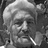
Emotion: neutral